Greenlink Cycle Path

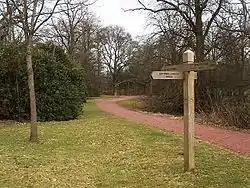
Cycle path at Strathclyde Country Park

There are plans in future to extend the cycle path beyond Motherwell town centre to connect to the new town of Ravenscraig. The initial plans prior to formation of the path was to create a direct route from Strathclyde Park to the site of the former Ravenscraig steelworks. Those plans were put on hold due to the delay in the regeneration of Ravenscraig, and so the link only stops at Motherwell town centre.